Kingston upon Hull

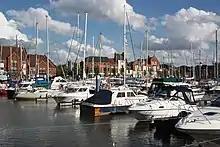
Hull Marina

In 2017 Hull was awarded the title of 'City of Culture' by the Department for Digital, Culture, Media and Sport. There were festivals in public spaces to promote the city and its new title. At the start of the year there was a huge firework display attracting a crowd of 25,000.